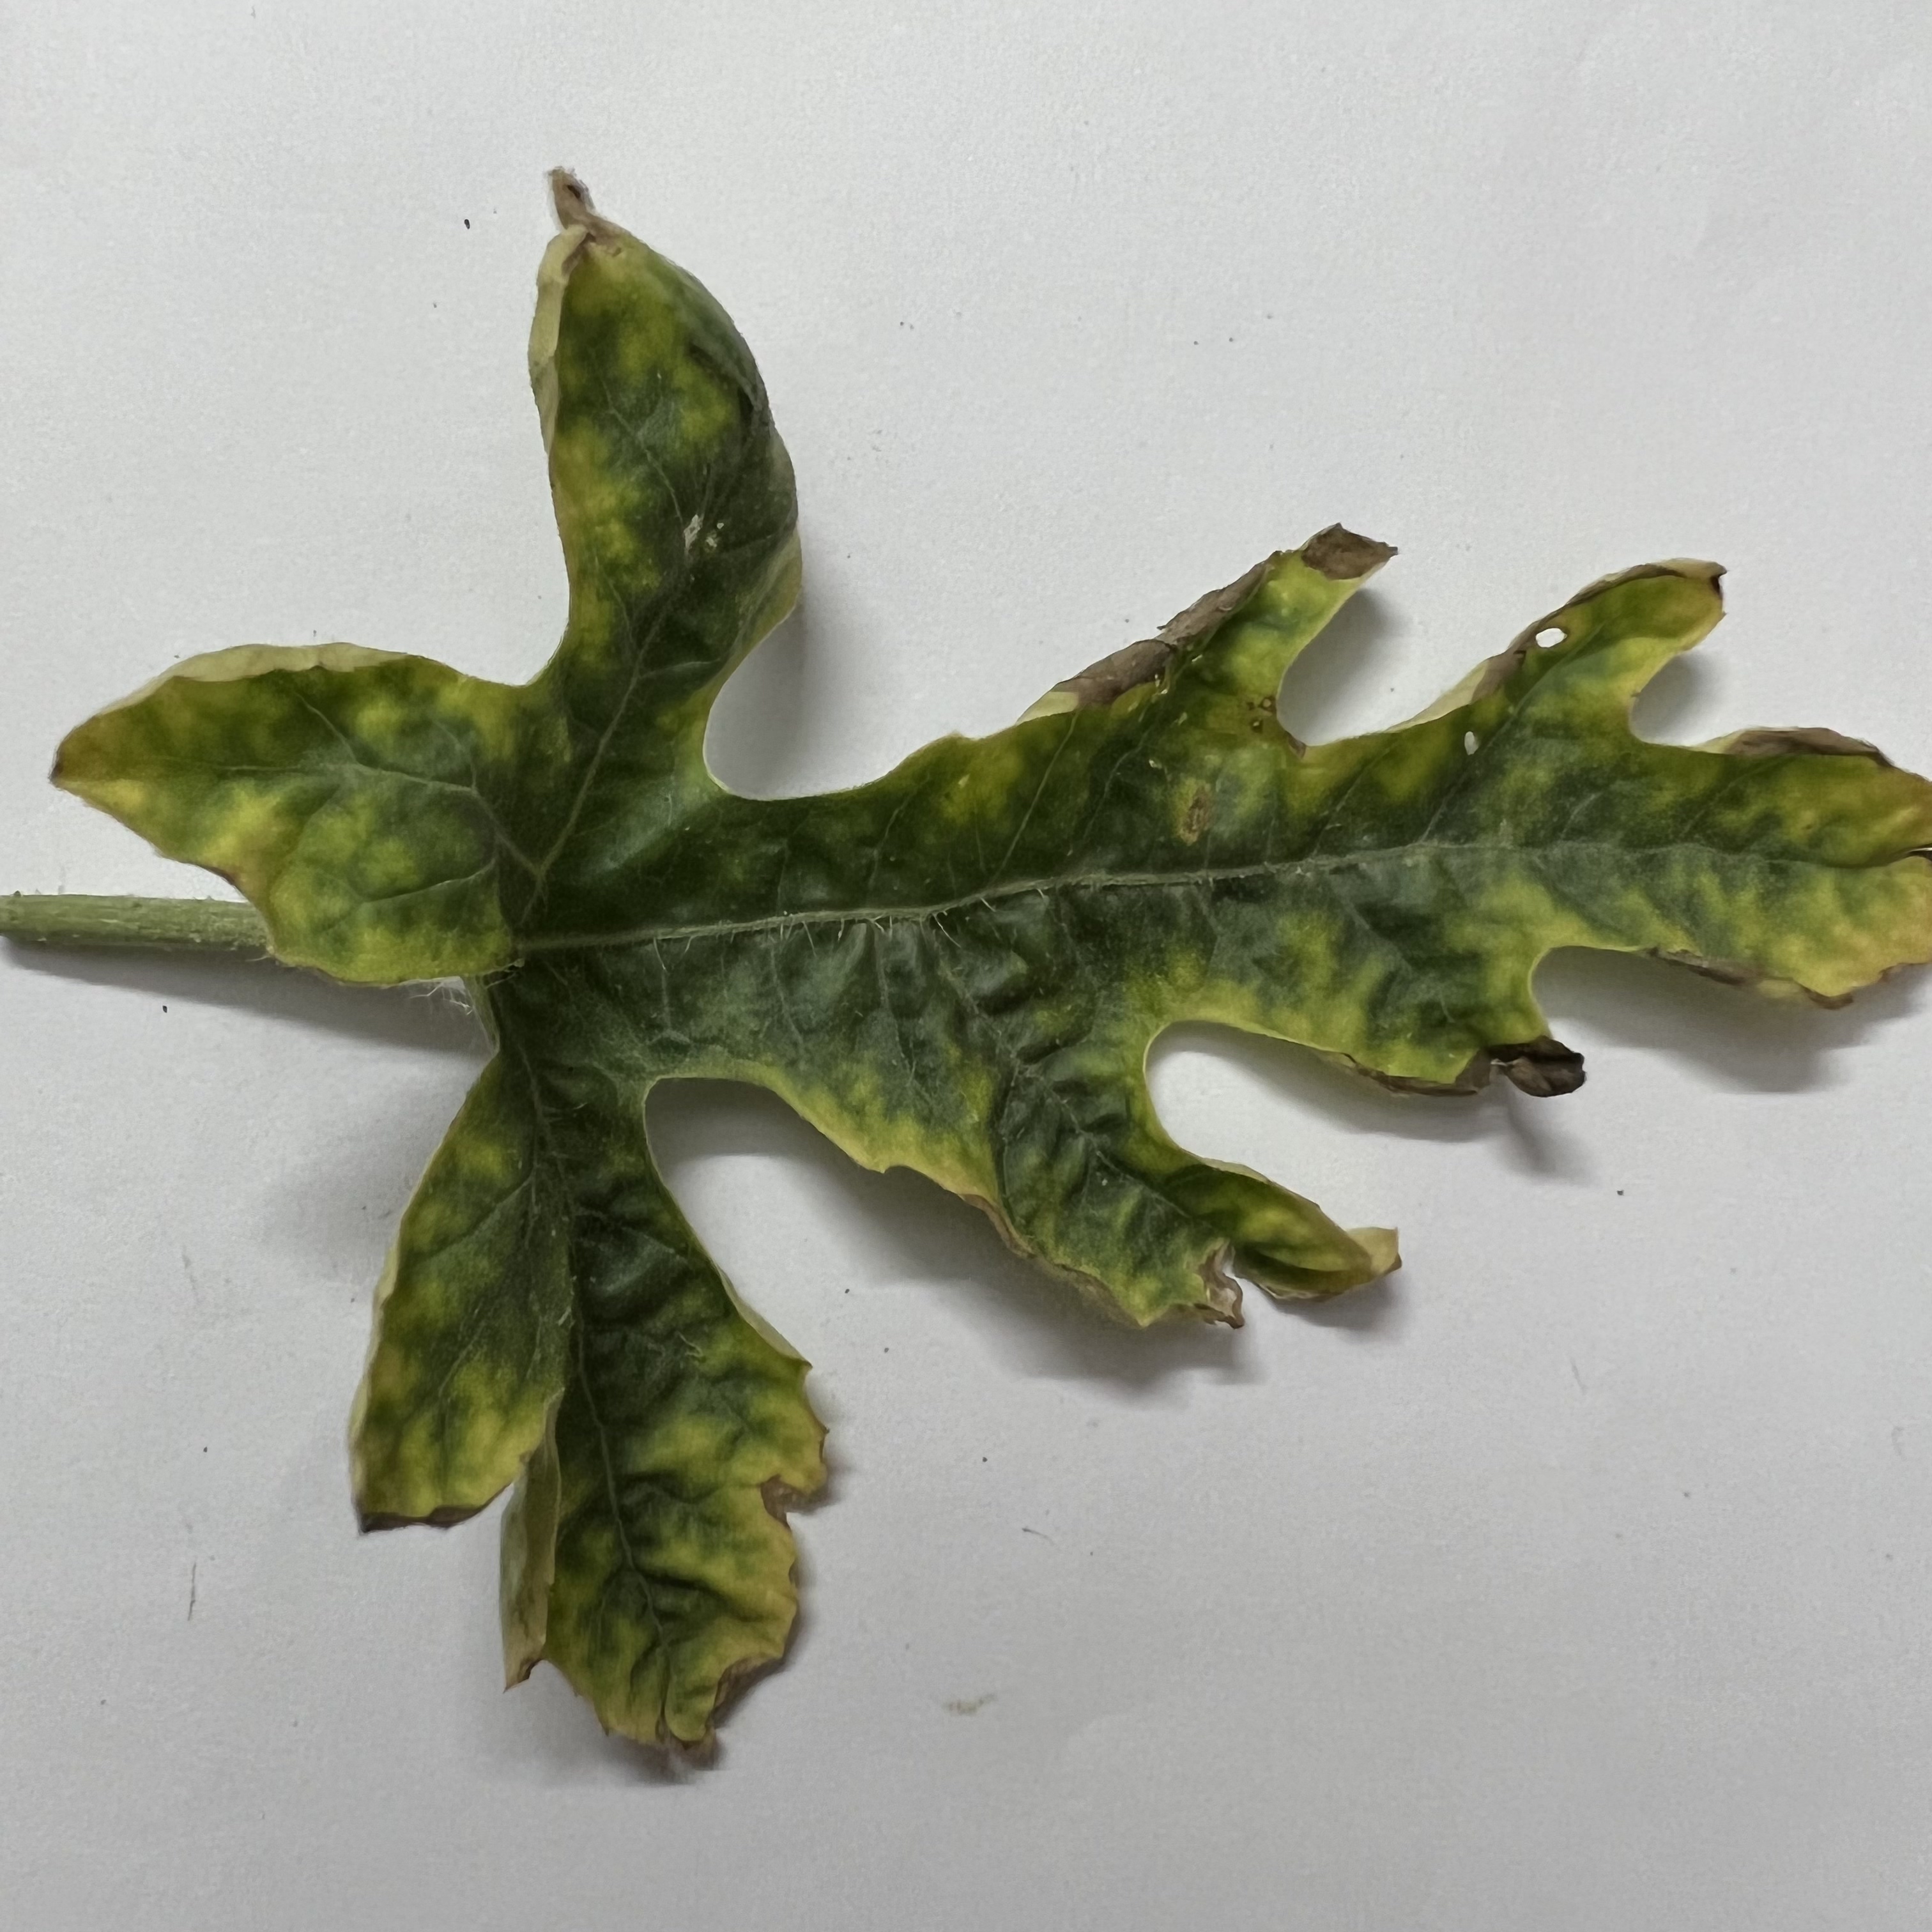
Label: Downy_Mildew